Tesseract (software)

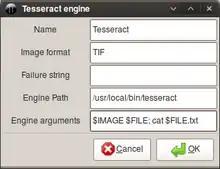
Tesseract configuration window in OCRFeeder

Tesseract is executed from the command-line interface. While Tesseract is not supplied with a GUI, there are many separate projects which provide a GUI for it. One common example is OCRFeeder. A cross-platform open-source GUI is gImageReader